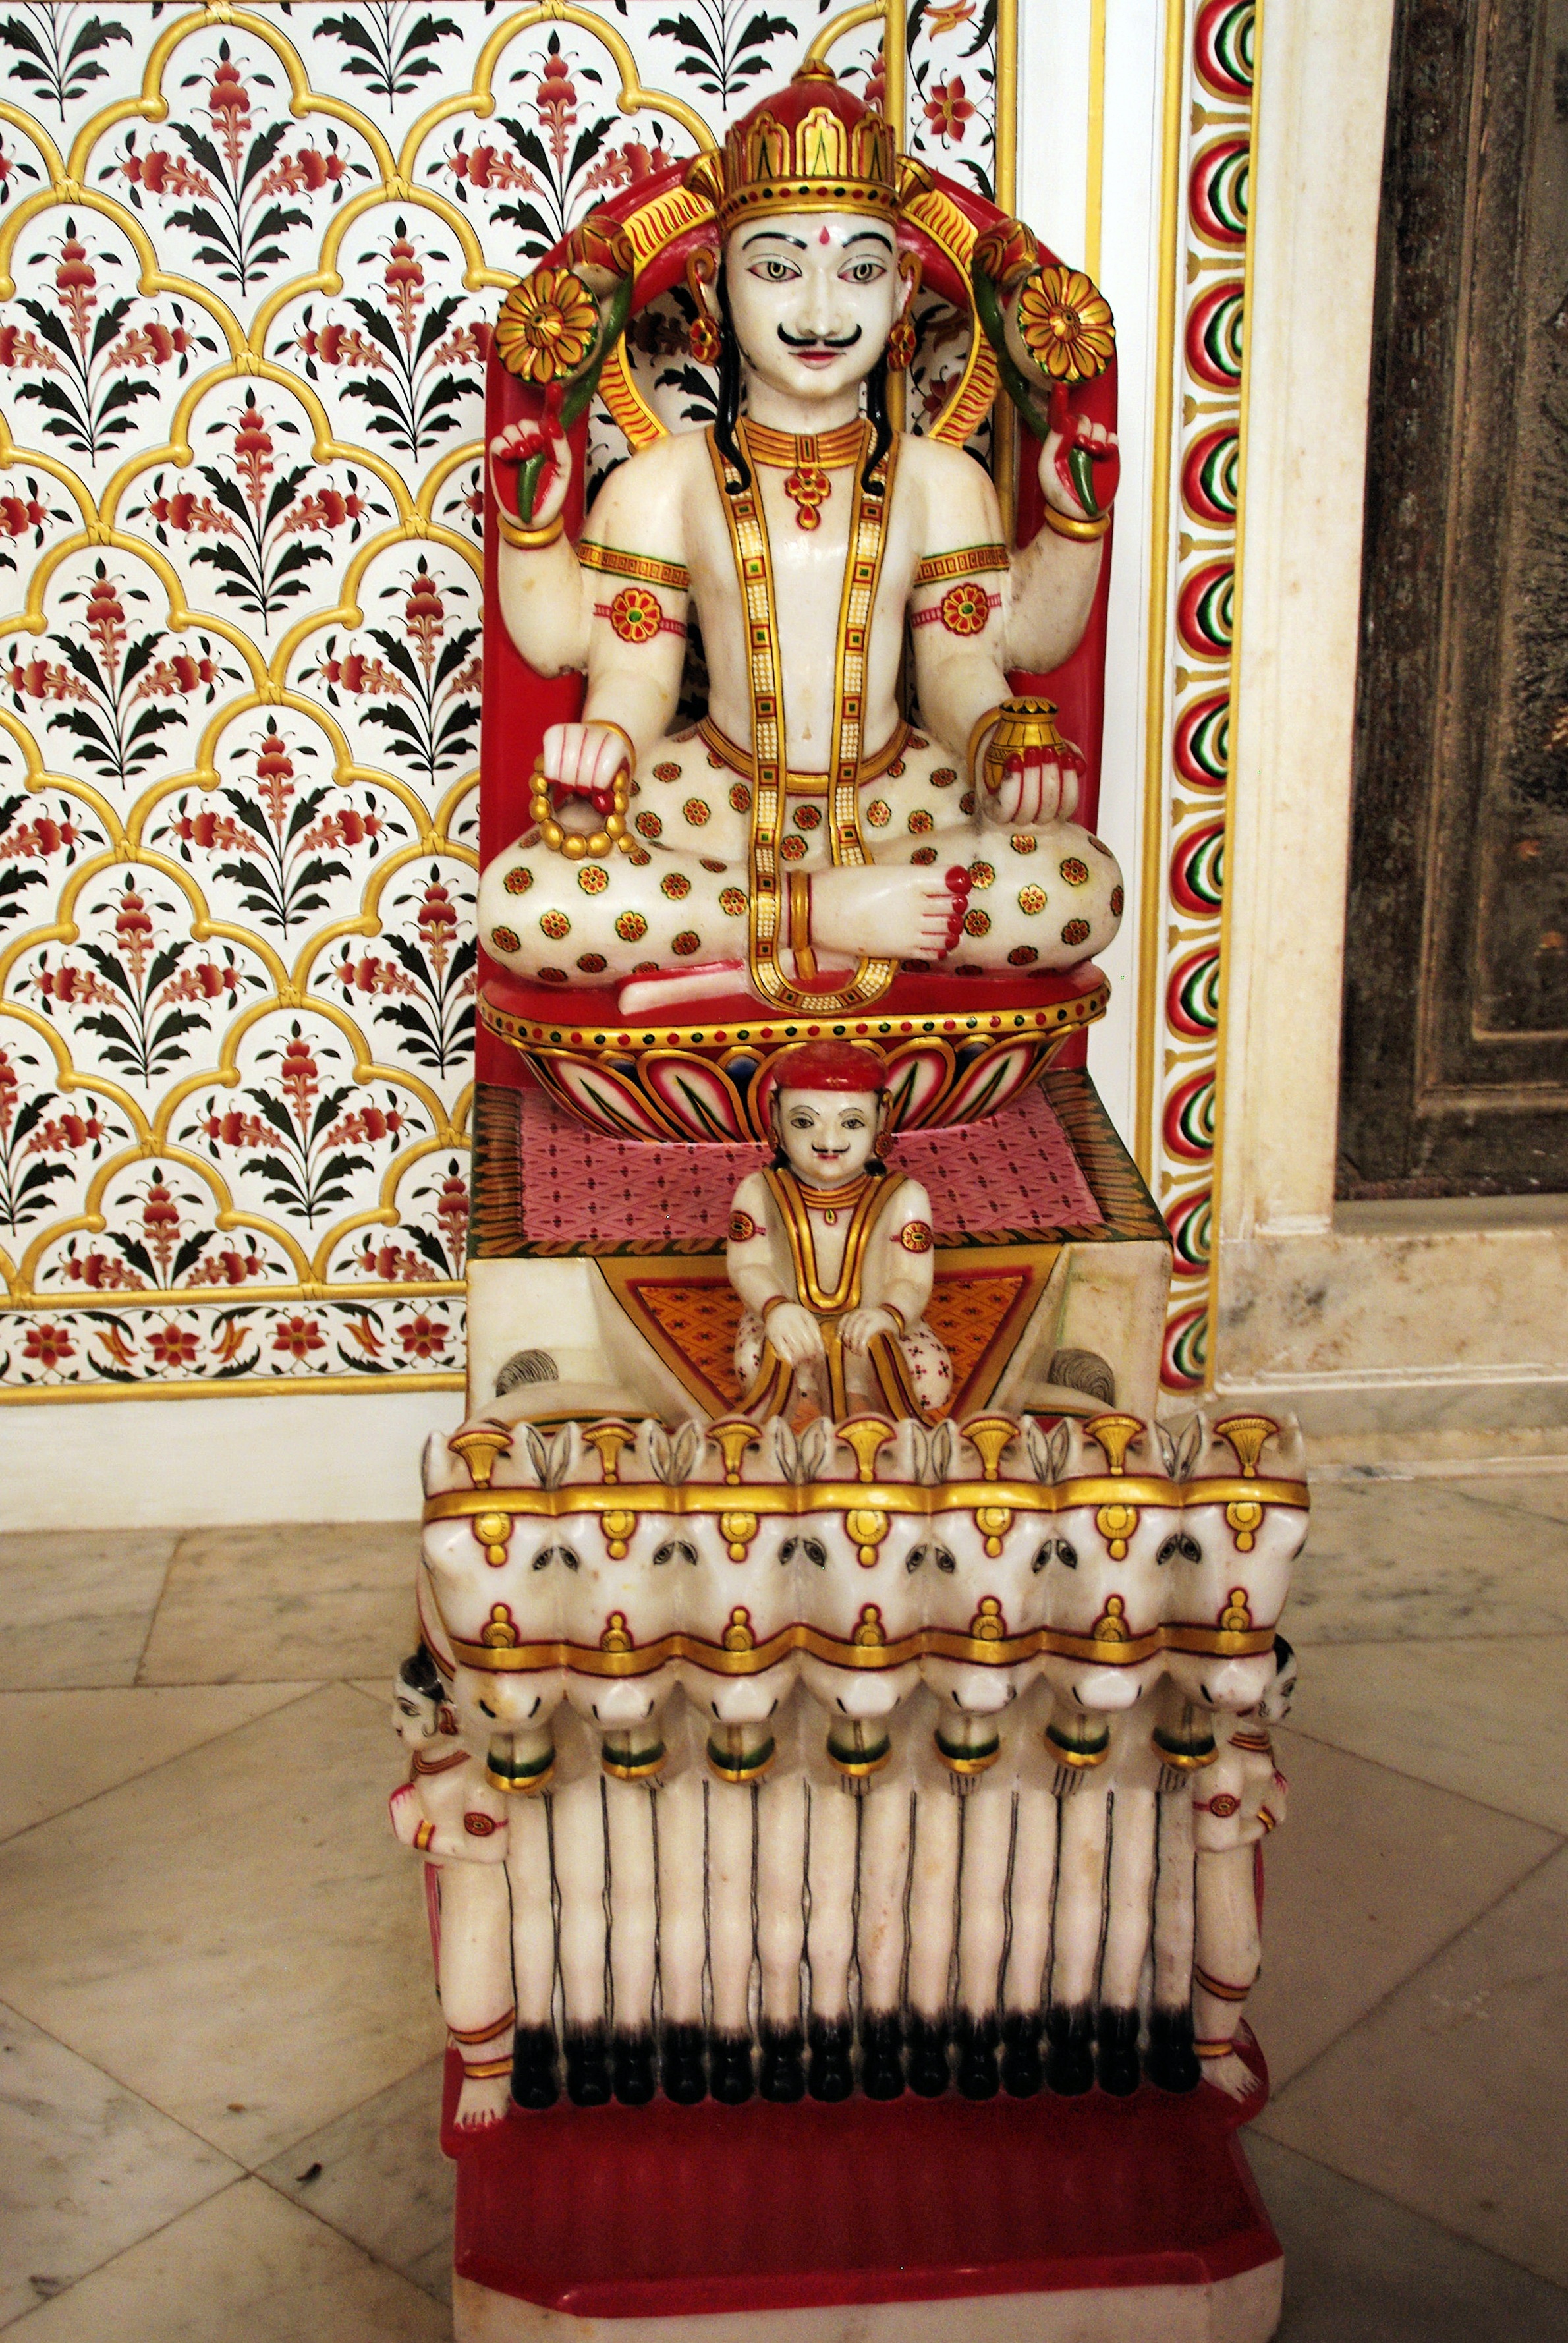
palace, statue, religion, place of worship, ceremony, art, temple, altar, marble, india, carving, divinity, rajastan, jaisalmer, maharajah, hindu temple, ancient history